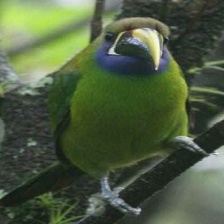
Species: BLUE THROATED TOUCANET
Scientific name: AULACORHYNCHUS CAERULEOGULARIS
ImageNet parent category: toucan